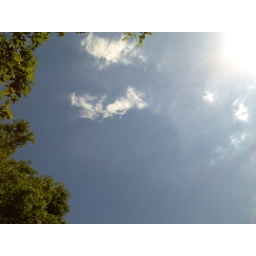
View of the few clouds in the sky